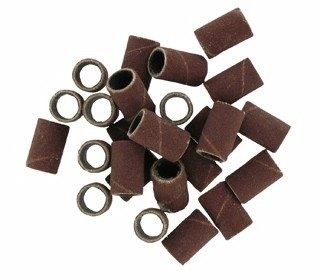
CARTA SMERIGLIO GRANA MEDIA (150) 10pz ART.610102032
Brand: Sibel
Category: Food, Beverages & Tobacco > Food Items > Fruits & Vegetables > Fresh & Frozen Vegetables > Sunchokes